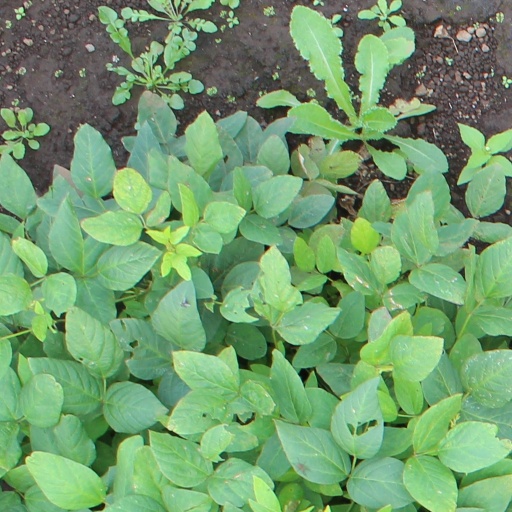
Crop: soybean